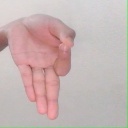
अक्षर: ज्ञ